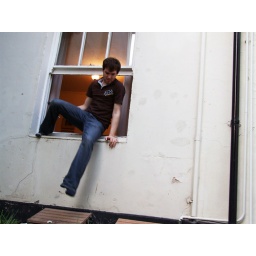
Our flat, we tend to use the window more than the door in the summer.